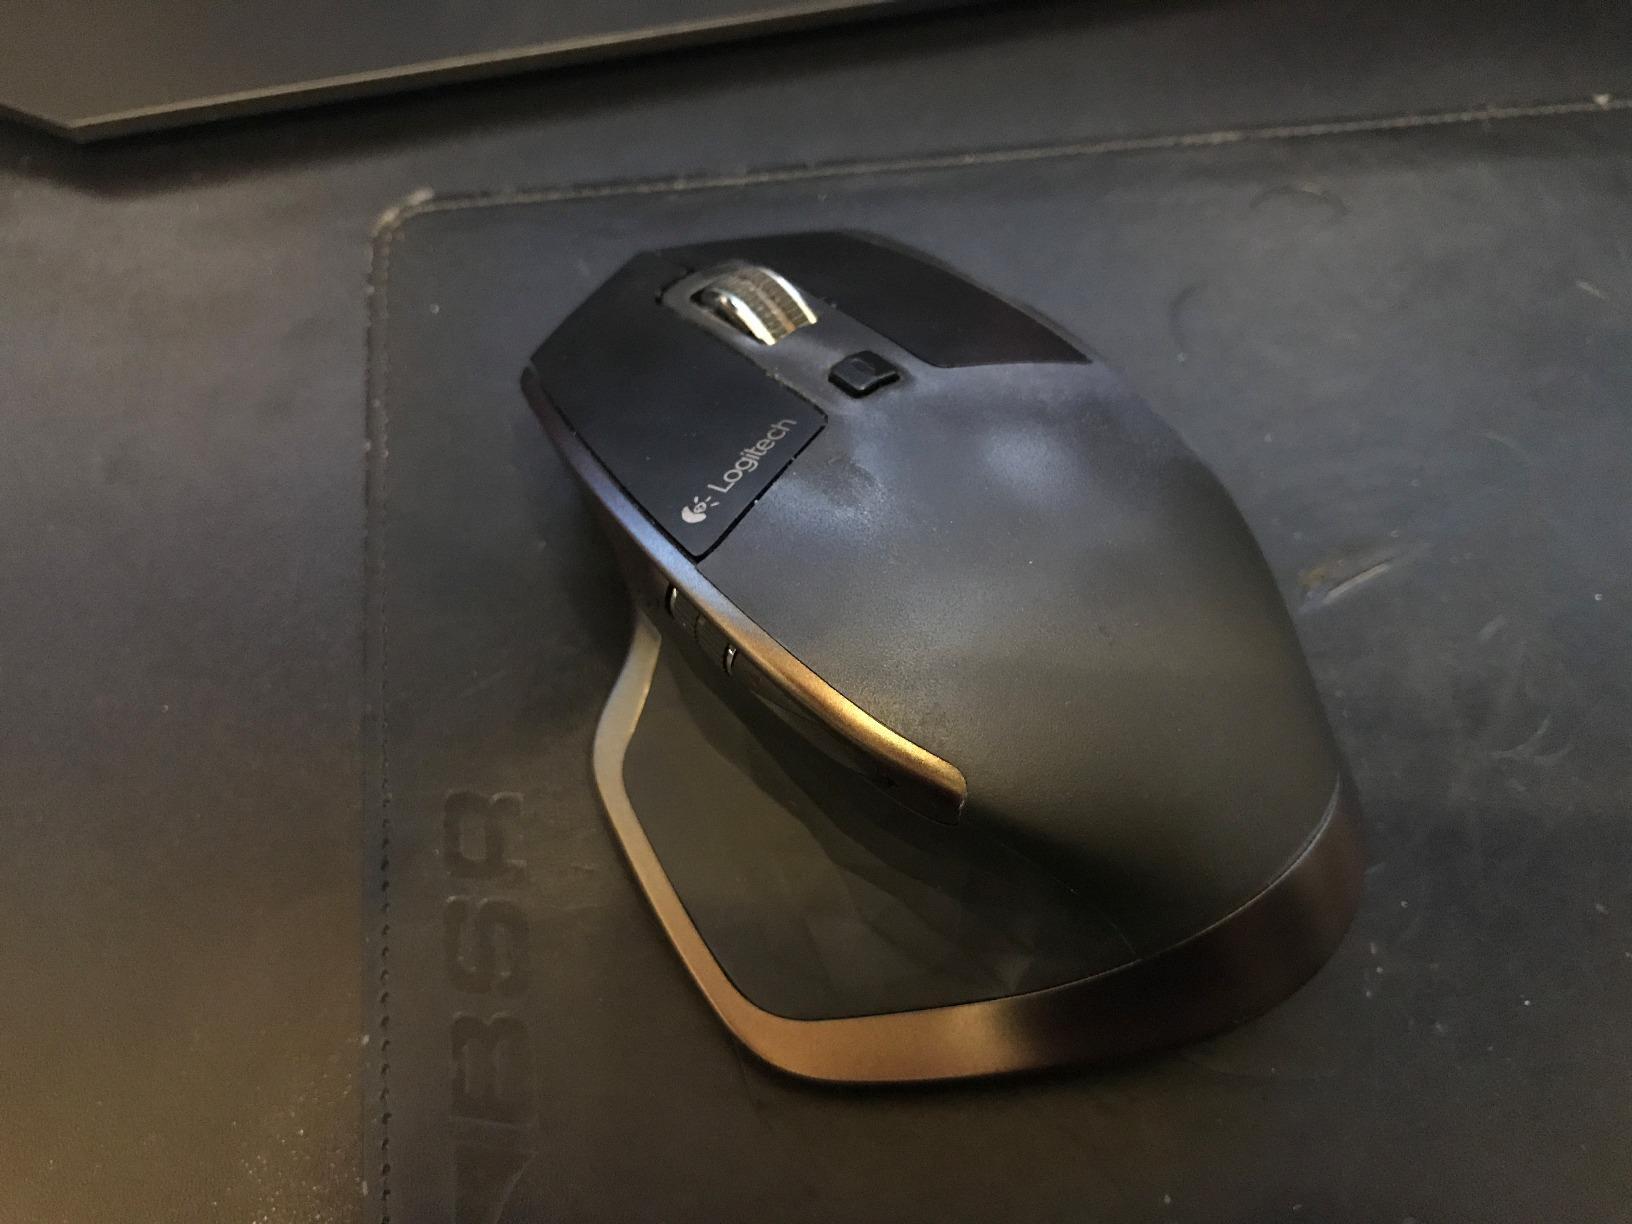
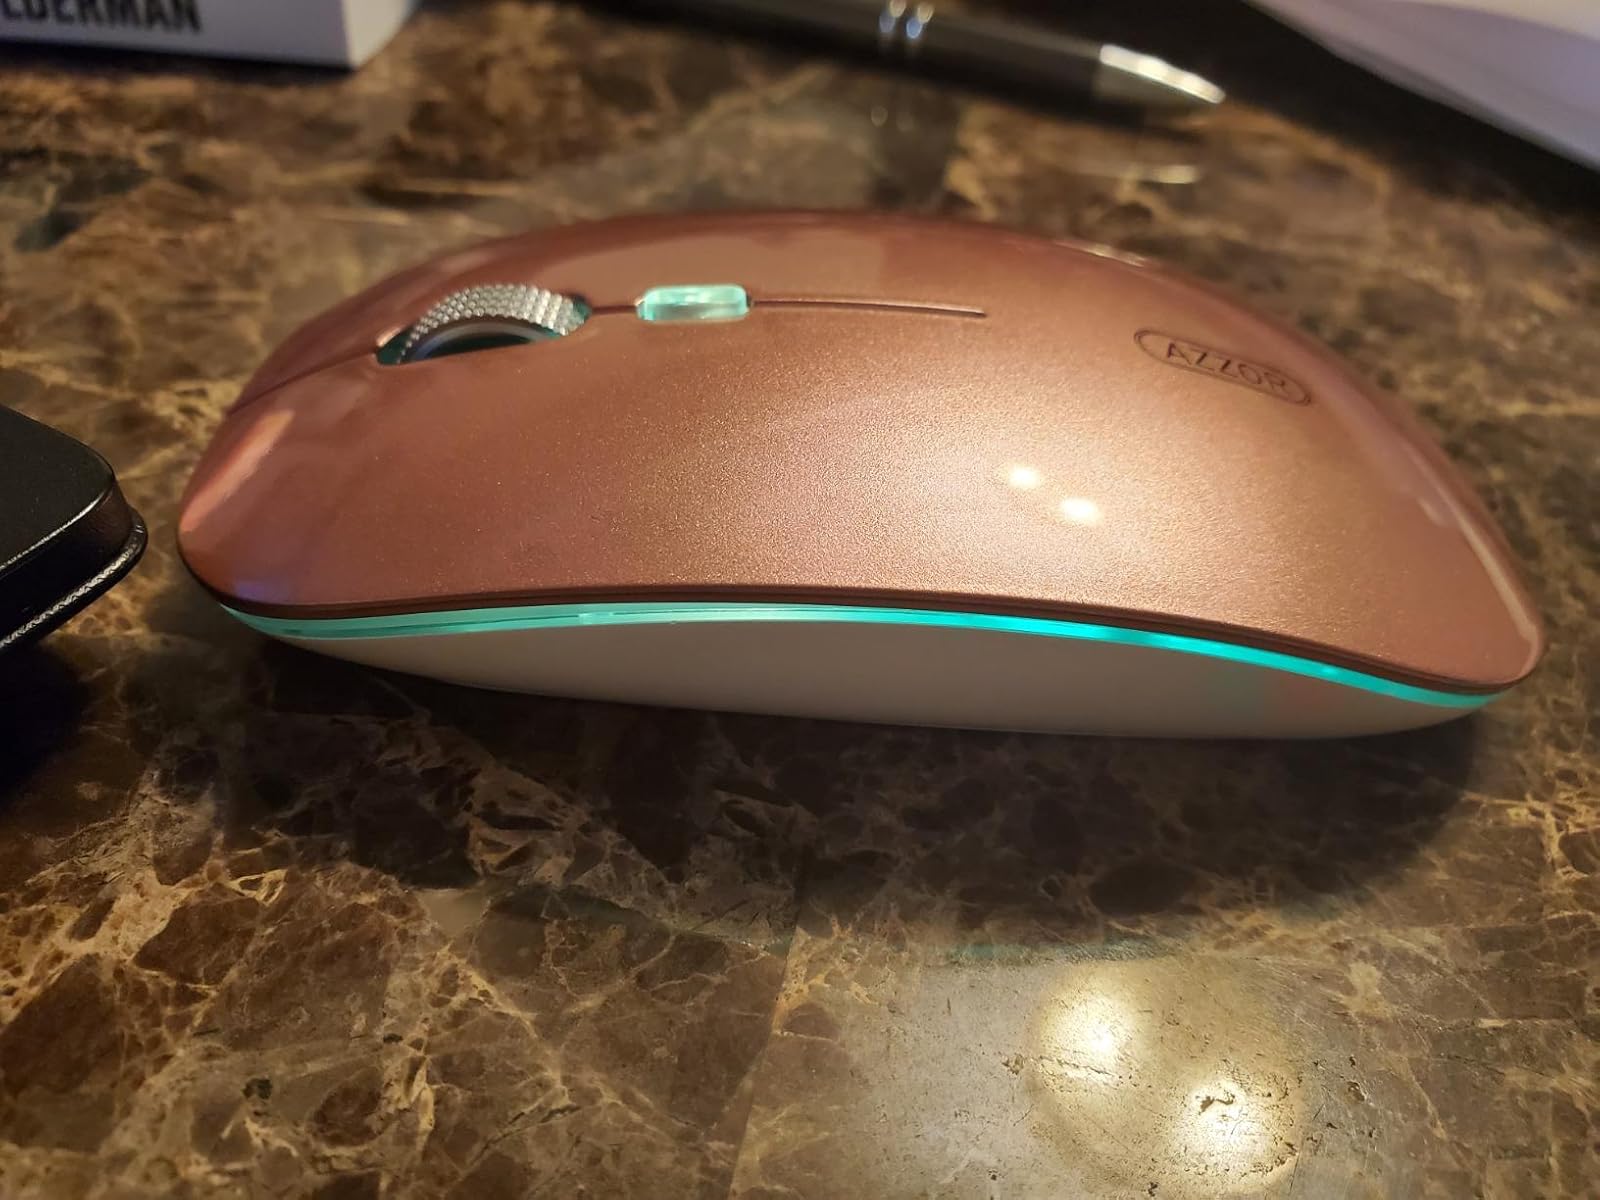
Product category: mouse
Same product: no